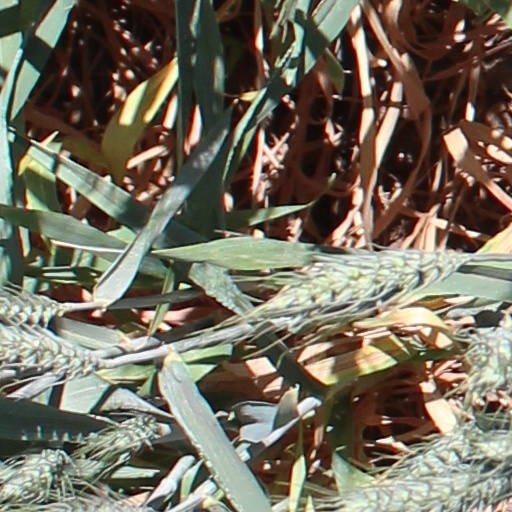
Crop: wheat